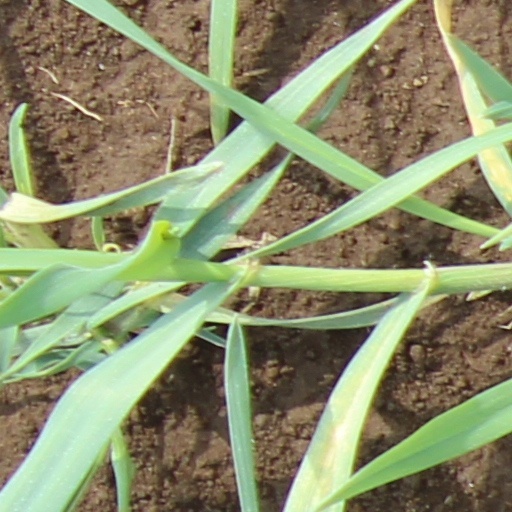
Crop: wheat